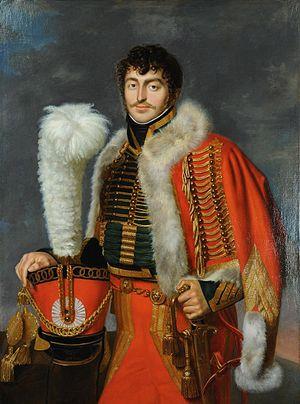
Portrait de Jacques de Trobriant, chef d'escadron des chasseurs à cheval de la Jeune Garde.
Les chasseurs à cheval de la Jeune Garde, créés officiellement en 1815 sous le nom de 2ᵉ régiment de chasseurs à cheval de la Garde impériale et surnommés les hussards-éclaireurs, sont une unité de cavalerie légère de la Garde impériale, formée par Napoléon Iᵉʳ et en service dans l'armée française de 1813 à 1814, ainsi que pendant les Cent-Jours.